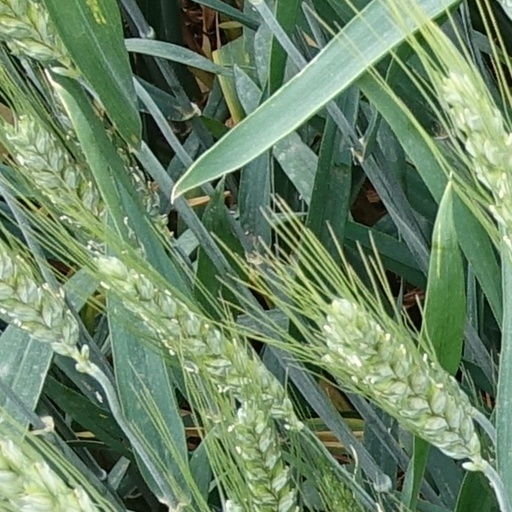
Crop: wheat